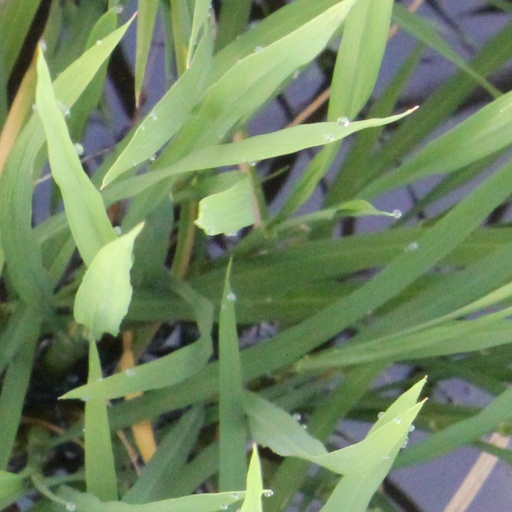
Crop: rice